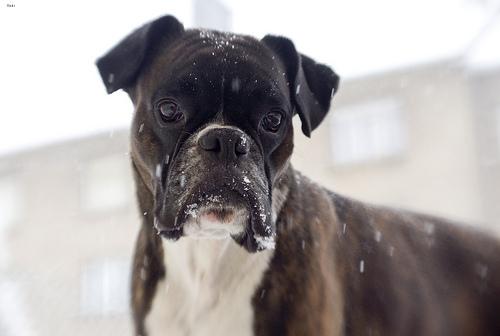
Breed: boxer